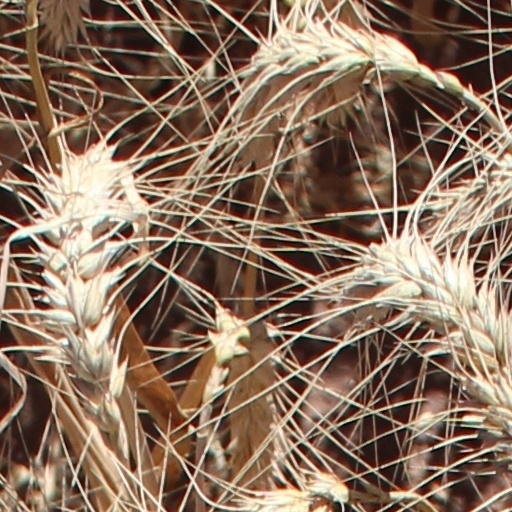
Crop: wheat